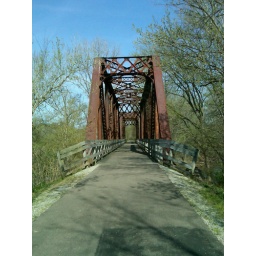
The second railroad bridge on the Kokosing Gap Trail, near Gambier, Ohio. April 12, 2010.